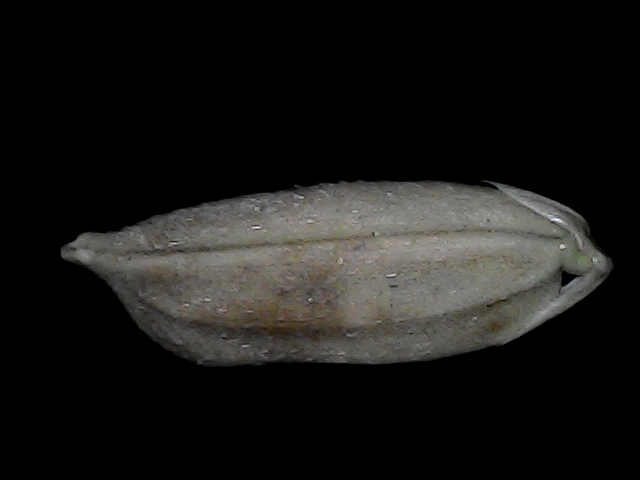
Rice variety: Bd79